Dartmouth Passenger Ferry

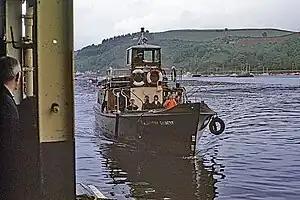
MV "Humphrey Gilbert" approaching Dartmouth Riverside station in 1973

There are records of a "Kingswear Ferry" as early as 1365. By the 18th century, a second ferry was sailing from Hoodown on the Kingswear side, upstream from Waterhead Creek, which had an easier approach than the steep slipway in the village square.